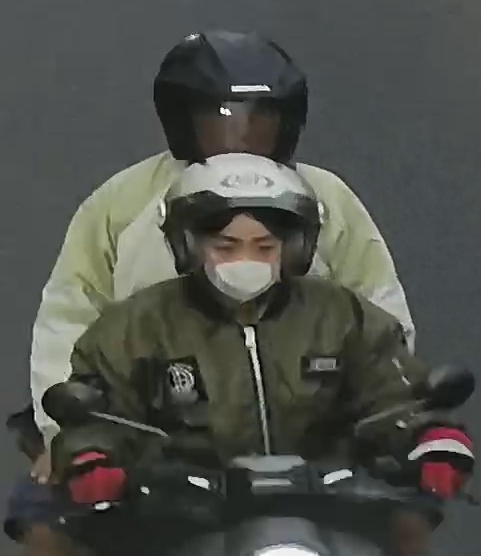
person-with-helmet: 2
person-without-helmet: 0